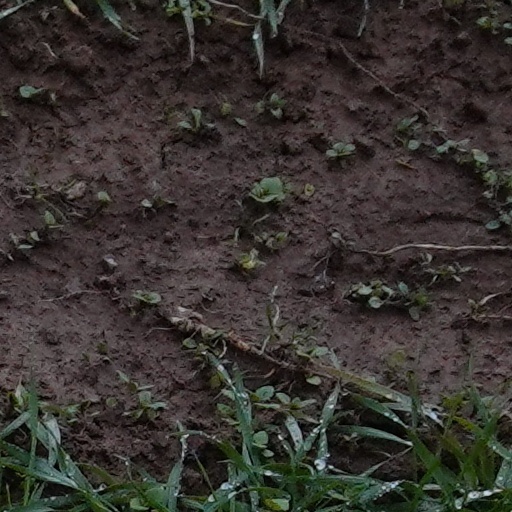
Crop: wheat